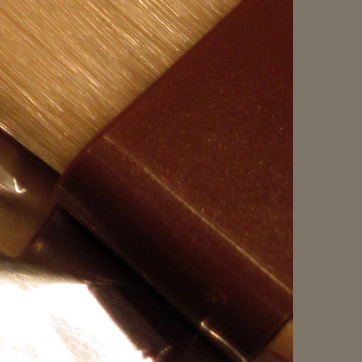
Material: plastic